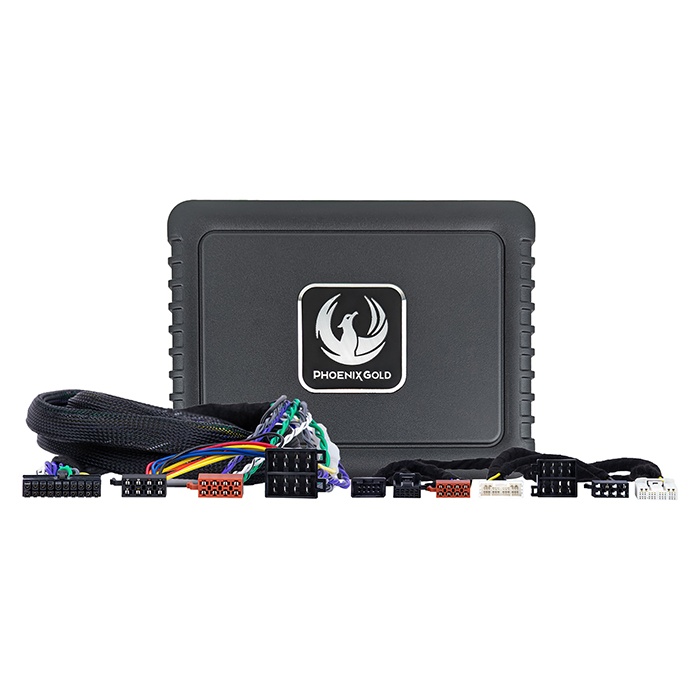
Lydopgraderingskit - Phoenix_g (262 ZDAPTOY2)
Opgrader dit Toyota lydsystem Forvandl din køreoplevelse med Phoenix Gold DSP Power-Up Kit til Toyota 2018 og frem. Dette avancerede ZDAP-TOY2 DSP Power-Up Kit kombinerer teknologi med nem installation, hvilket giver en varm, rig og dynamisk lyd. Kraftig 4x70W RMS Class A/B DSP-forstærker Plug & Play installation uden kabelskæring OEM Impedance Simulation for systemkompatibilitet Input Priority for alarmsignaler ved streaming 31-bånds EQ og gratis PC-software til lydtilpasning Passer til mange Toyota- og Suzuki-modeller som Corolla, RAV4 og Camry.
Brand: Phoenix_g
Category: Vehicles & Parts > Vehicle Parts & Accessories > Motor Vehicle Electronics > Motor Vehicle Equalizers & Crossovers > Graphic Equalizers